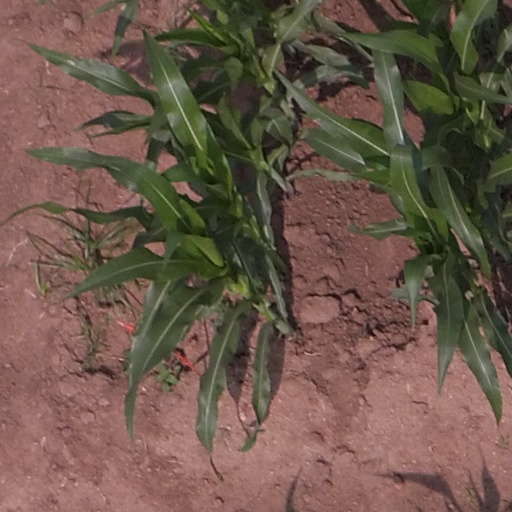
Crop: maize; corn